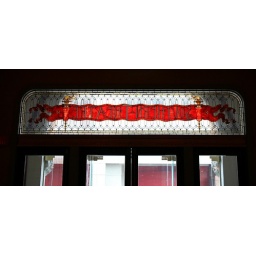
Lobby stained glass above entry doors